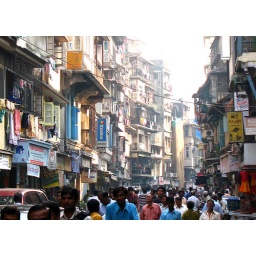
Side street near the main train station, Mumbai, India.